SS Runic (1900)

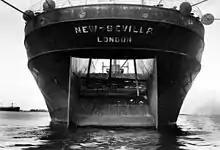
The stern of "New Sevilla" showing the stern ramp used to haul whale carcases onto deck, installed as part of the conversion to a whale factory ship.

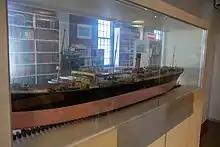
A model of the ship at the South African Maritime Museum

"Runic" started her maiden voyage from Liverpool to Sydney on 19 January 1901, she quickly proved to be popular on the route. On 25 November that year she went to the assistance of the Union-Castle liner which had broken down, and towed the liner to the port of Dakar in West Africa.